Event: Nepal Earthquake
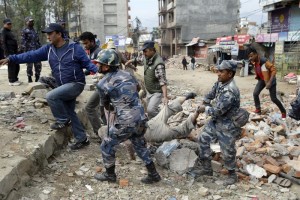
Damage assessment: damage